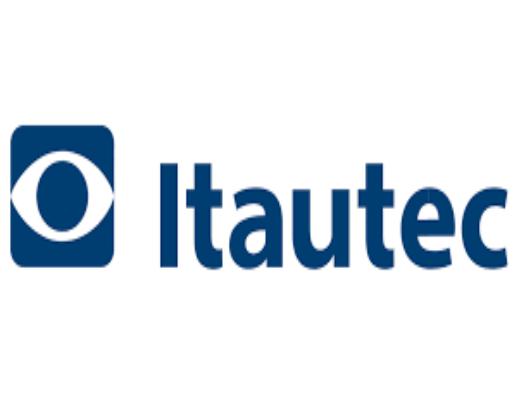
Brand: Itautec
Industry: Electronic